Dududu

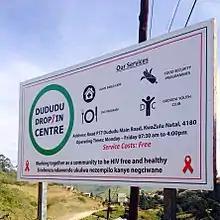
A board at the gate of Dududu Drop-in Centre.

Dududu Drop-in Centre was opened in 2005 after the migration of the Dududu Clinic, to combat socio-economic challenges that the residents face. The challenges addressed are poverty, unemployment, HIV/AIDS and other diseases. Today, the Centre's projects include Women's Craft Co-operative, Food Security Program, OVC Program, Home-Based Care Services and Dududu Youth Club which is under the Canadian NGO foundation, LetsStopAids.